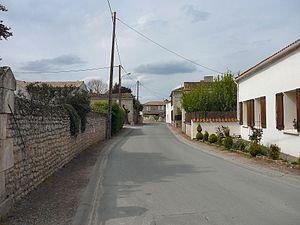
Rue de Nieulle-sur_Seudre. Mars 2009. Charente-Maritime (17), Poitou-Charentes, France, Europe.
Nieulle-sur-Seudre est une commune du Sud-Ouest de la France, située dans le département de la Charente-Maritime.